Jamie Vardy

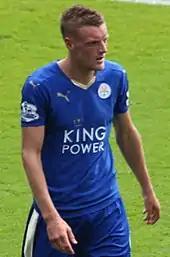
Vardy playing for Leicester City in 2015

Vardy started the 2015–16 season by scoring the opening goal as Leicester picked up a 4–2 victory at home against Sunderland on 8 August 2015. He scored the equaliser in Leicester's 3–2 comeback victory against Aston Villa on 13 September. With two goals in Leicester's 5–2 defeat by Arsenal on 26 September, Vardy reached seven league goals for the season, eclipsing his goal tally of the previous year.